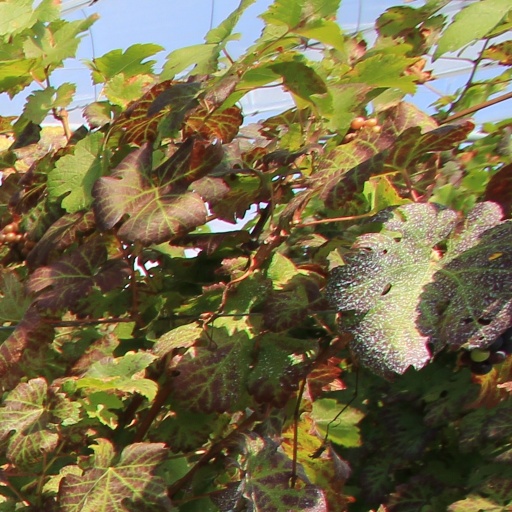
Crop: grape